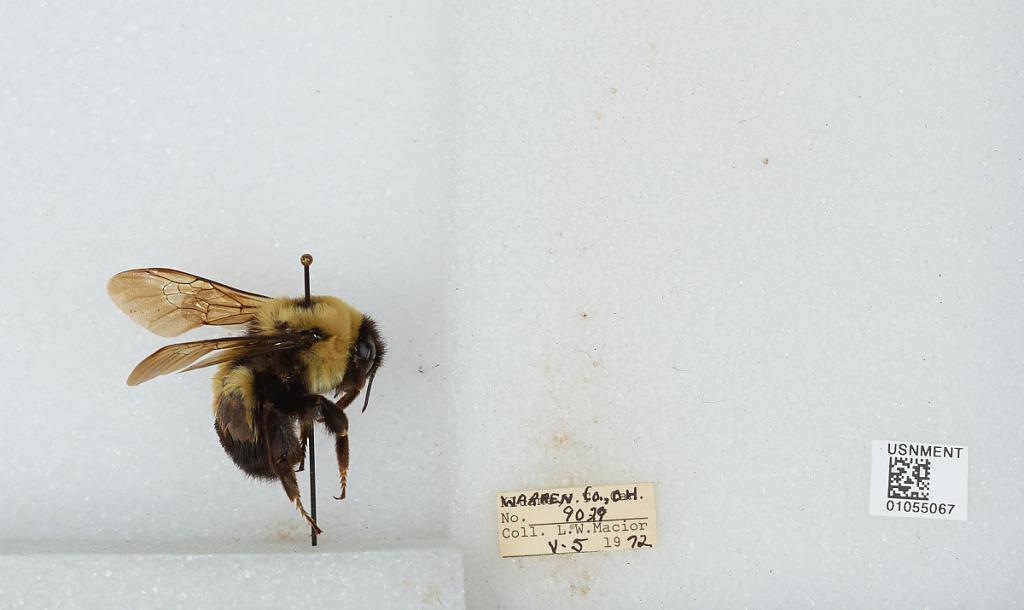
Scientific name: Bombus (Bombus) affinis Cresson
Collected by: L. Macior
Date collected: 1972-5-5
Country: United States
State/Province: Ohio
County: Warren
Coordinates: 39.4242, -84.1856